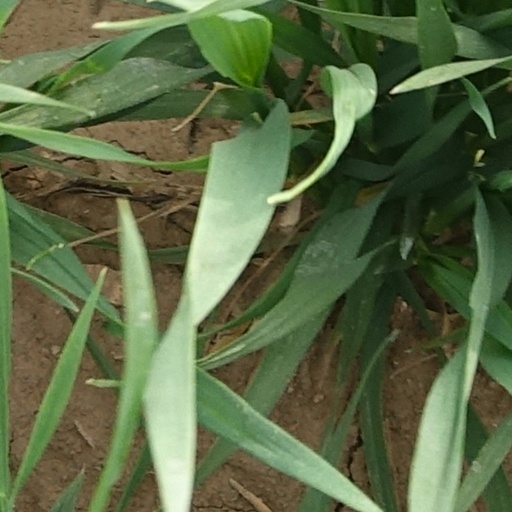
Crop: wheat